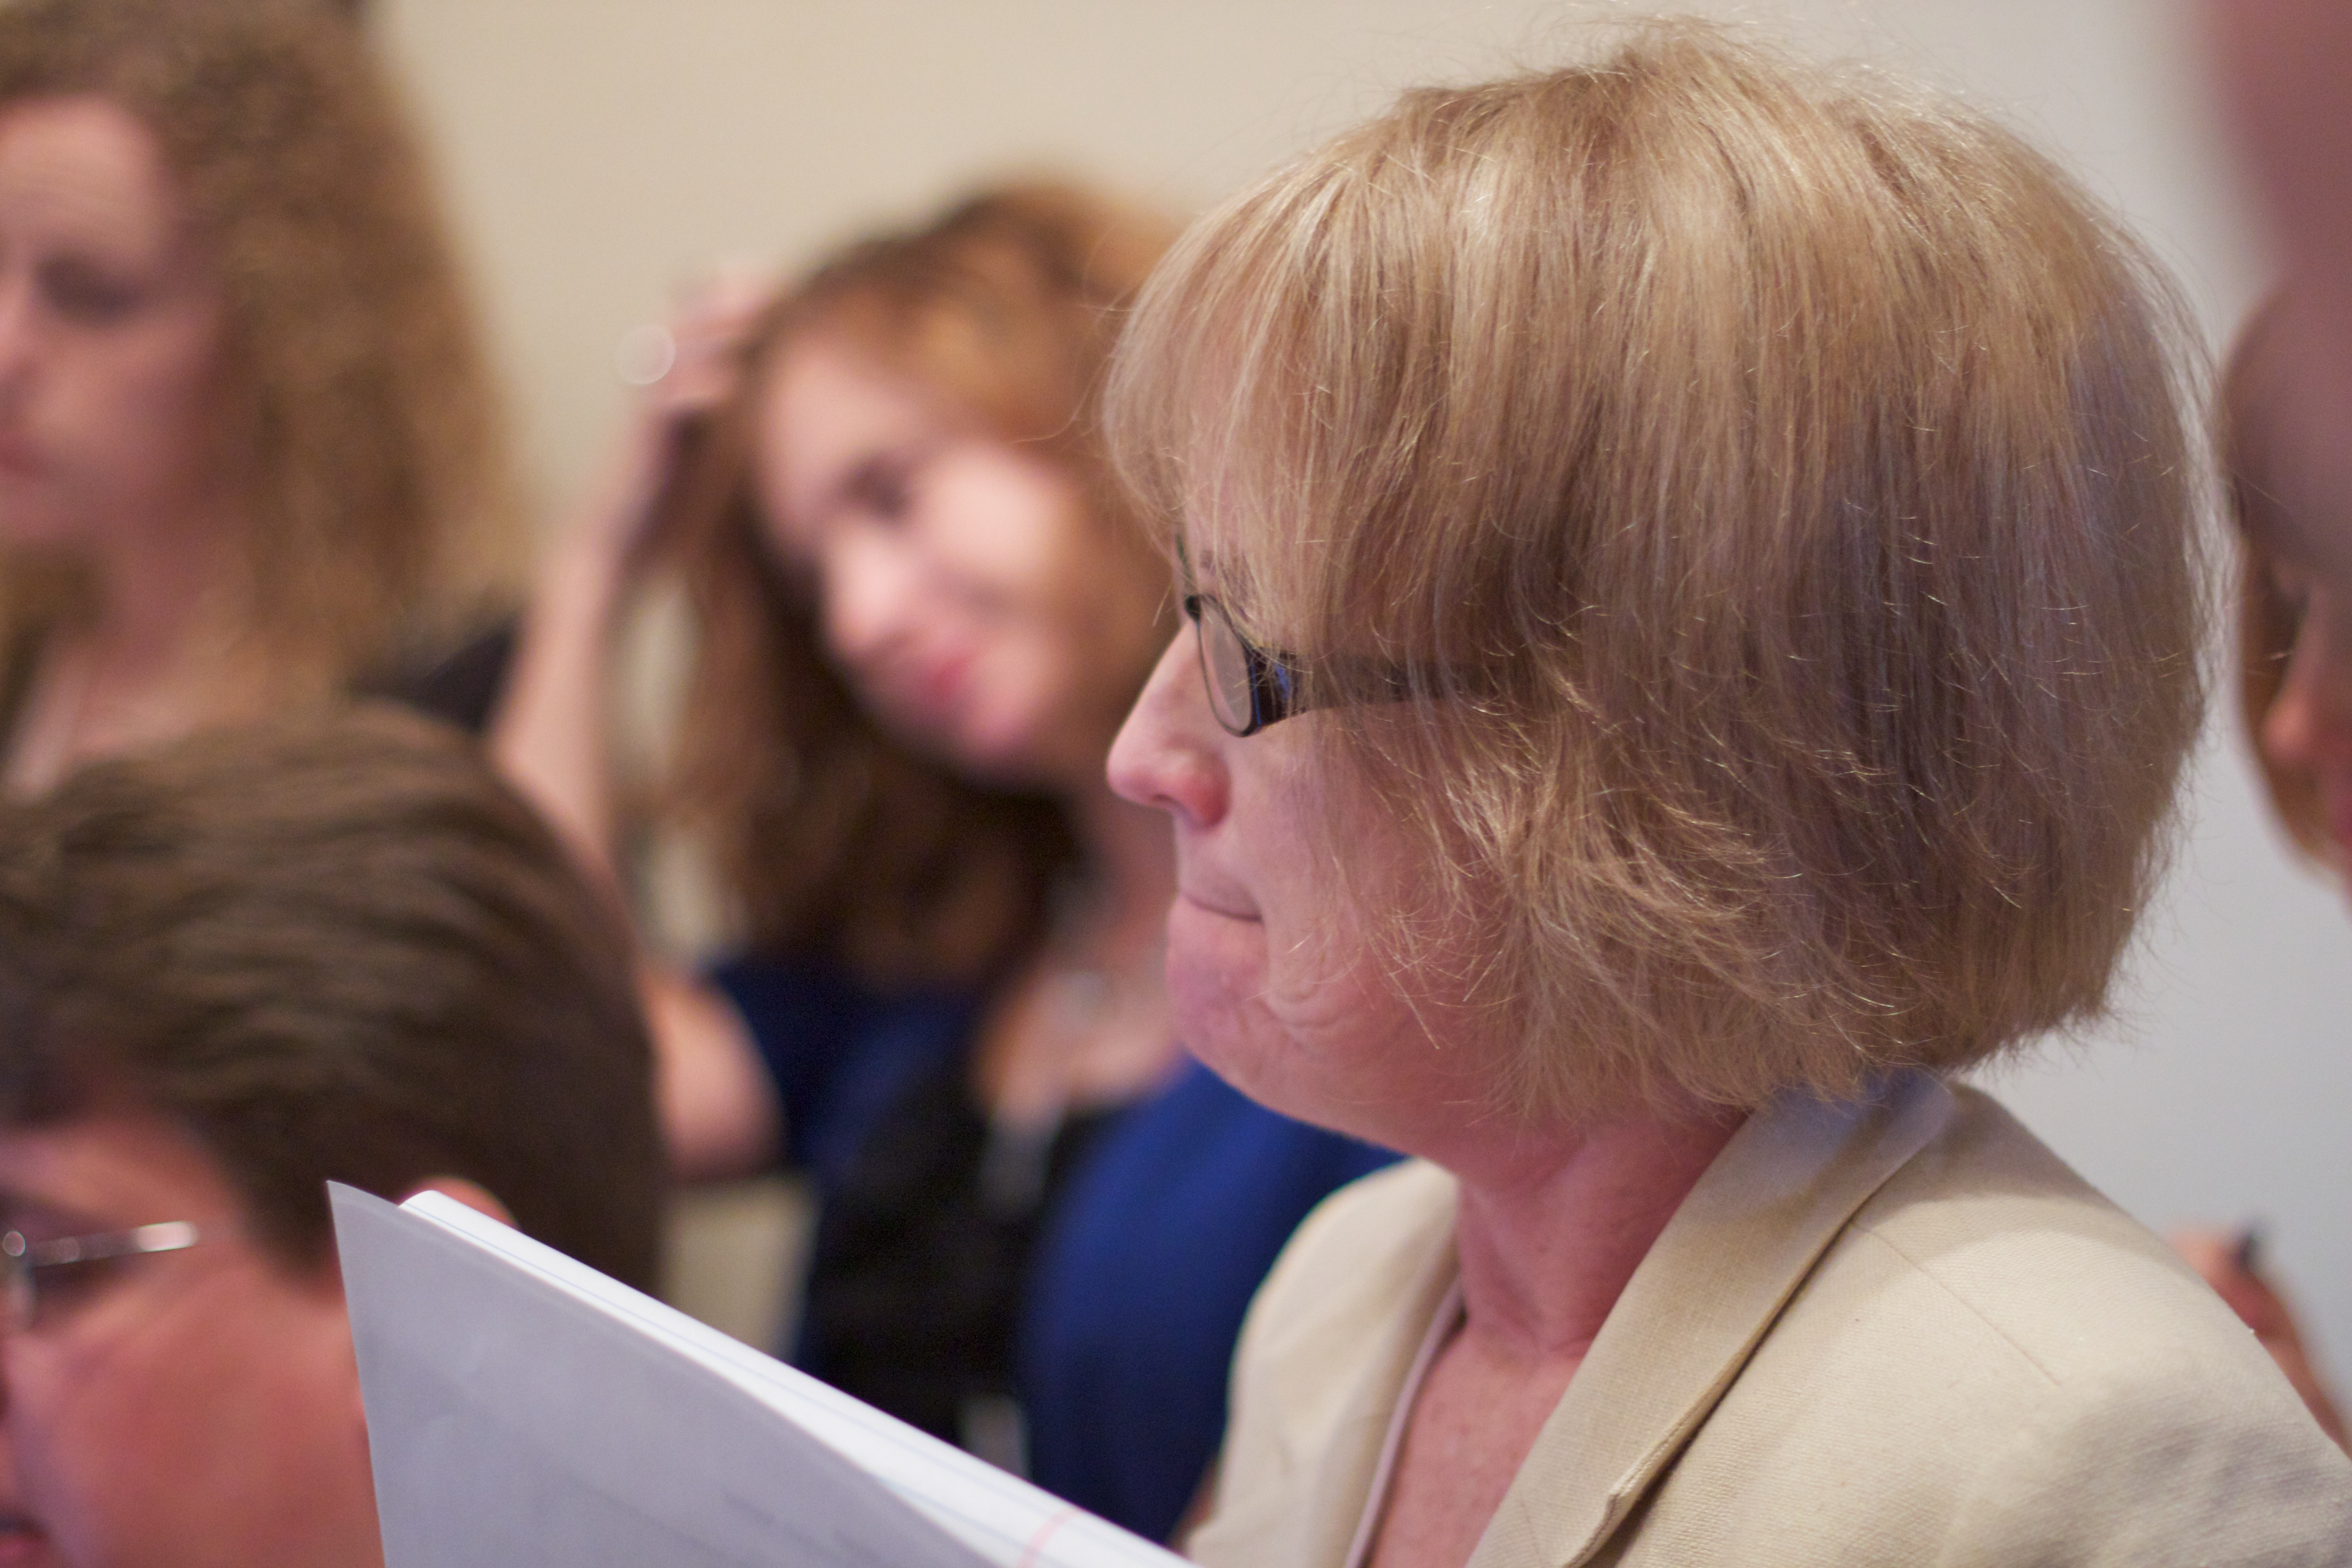
person, people, conversation, senior citizen, mcn2010, interaction